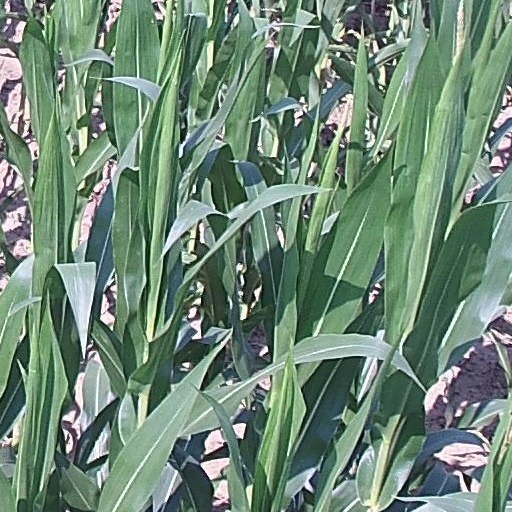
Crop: maize; corn